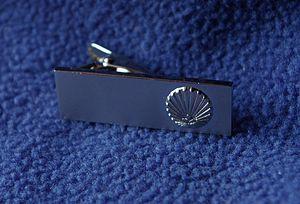
L'université de Kyūshū, souvent abrégée en Kyudai, est une université nationale japonaise située à Fukuoka, dans l'île de Kyūshū. Elle a été fondée en 1903 sous la forme d'un collège de médecine avant d’acquérir en 1911 le statut université impériale, et appartient depuis 2004 à l'association des universités nationales du Japon.